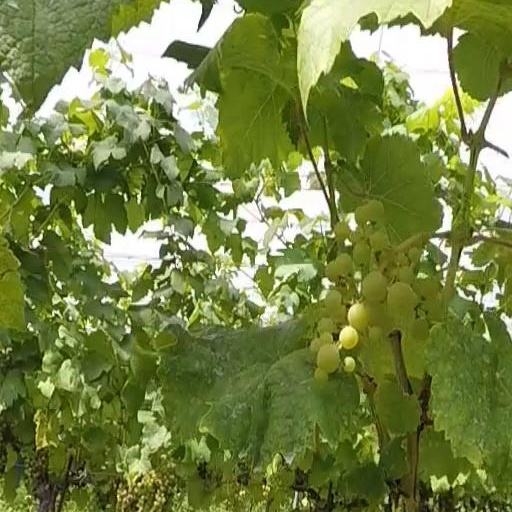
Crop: grape